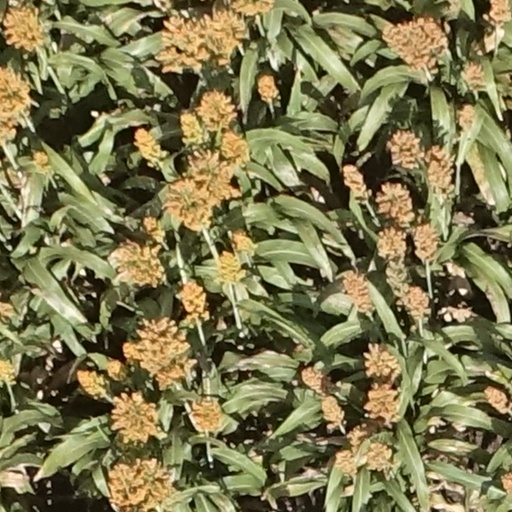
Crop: sorghum